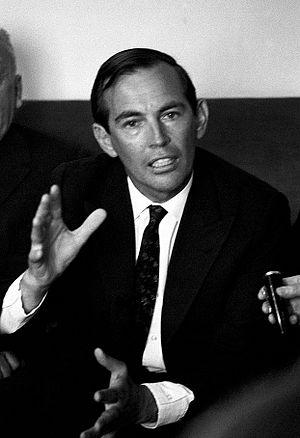
Christiaan Barnard, né le 8 novembre 1922 à Beaufort West et mort le 2 septembre 2001 à Paphos, est un chirurgien cardiaque sud-africain, qui devint célèbre pour avoir réussi la première transplantation cardiaque en 1967.